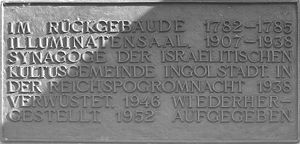
Illuminati-ordenen / Krise og forbud
Mindetavle for Illuminati-ordenen.
Illuminati-ordenen var et hemmeligt selskab stiftet 1. maj 1776 i Ingolstadt i Bayern i Tyskland af den tidligere frimurer Adam Weishaupt. Selskabets aktiviteter gik ud på at arbejde for at implementere Oplysningstidens tanker og indføre friere samfundsform der især var egnet for borgerstanden.